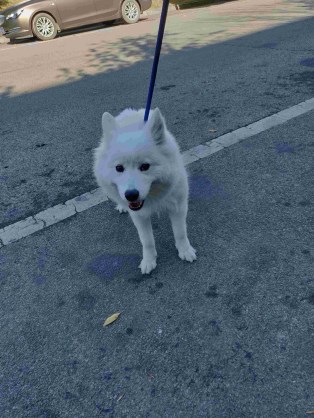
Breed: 2192-n000088-Samoyed